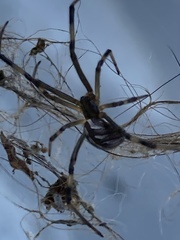
Species: Lactrodectus_hesperus